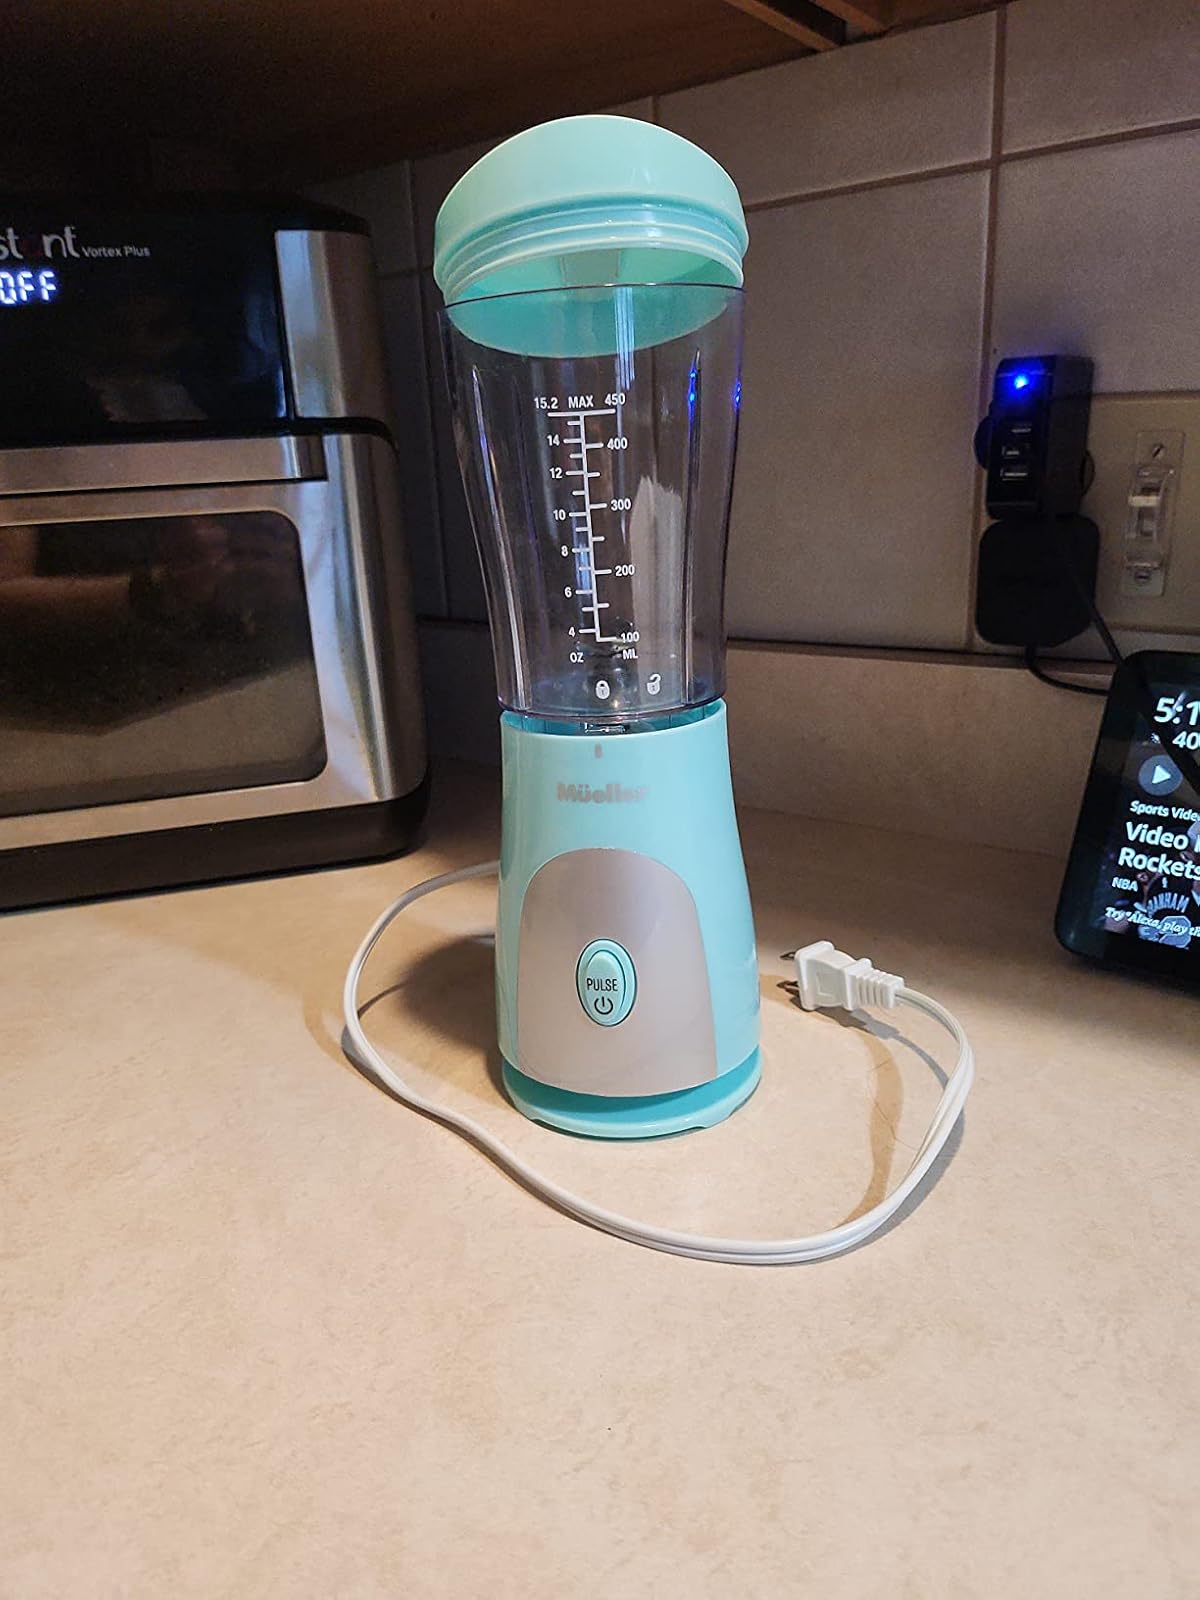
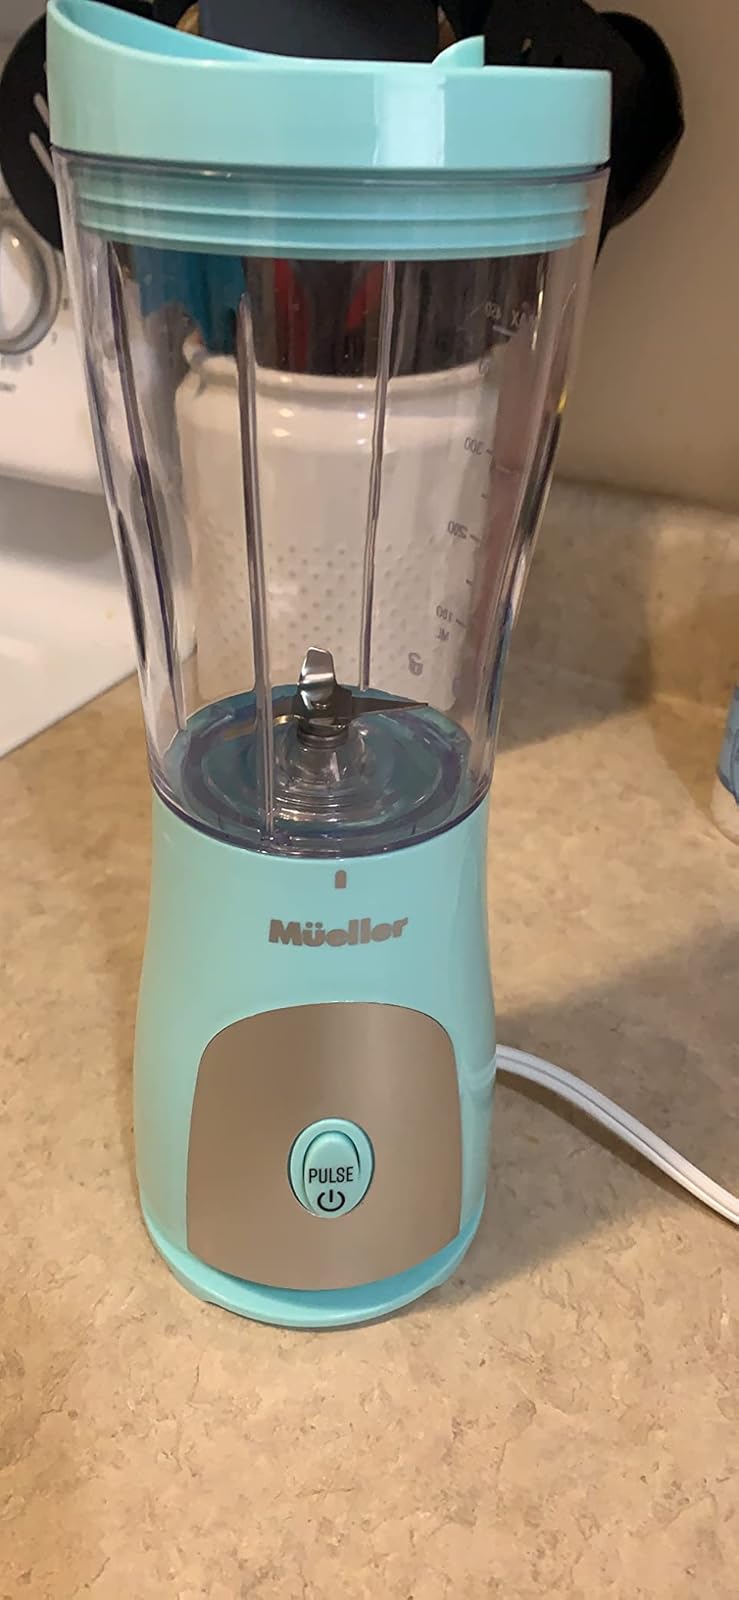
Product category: items_blender
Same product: yes